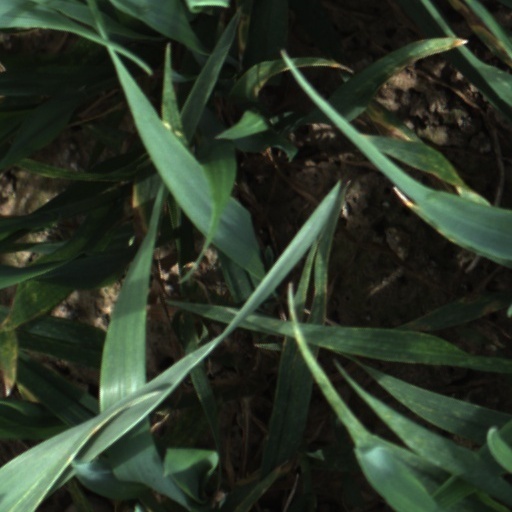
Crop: wheat